Rīgas Balss

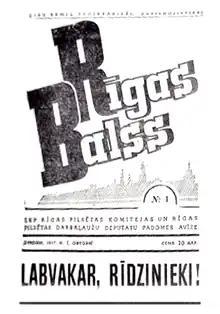

Rīgas Balss was a tabloid newspaper published in Riga, Latvia, and published in both the Latvian and Russian languages. The Russian edition became Vechernyaya Riga in 2001 and ceased publication in 2004. The Latvian edition has turned into a magazine in 2008 and ceased publication in 2009.